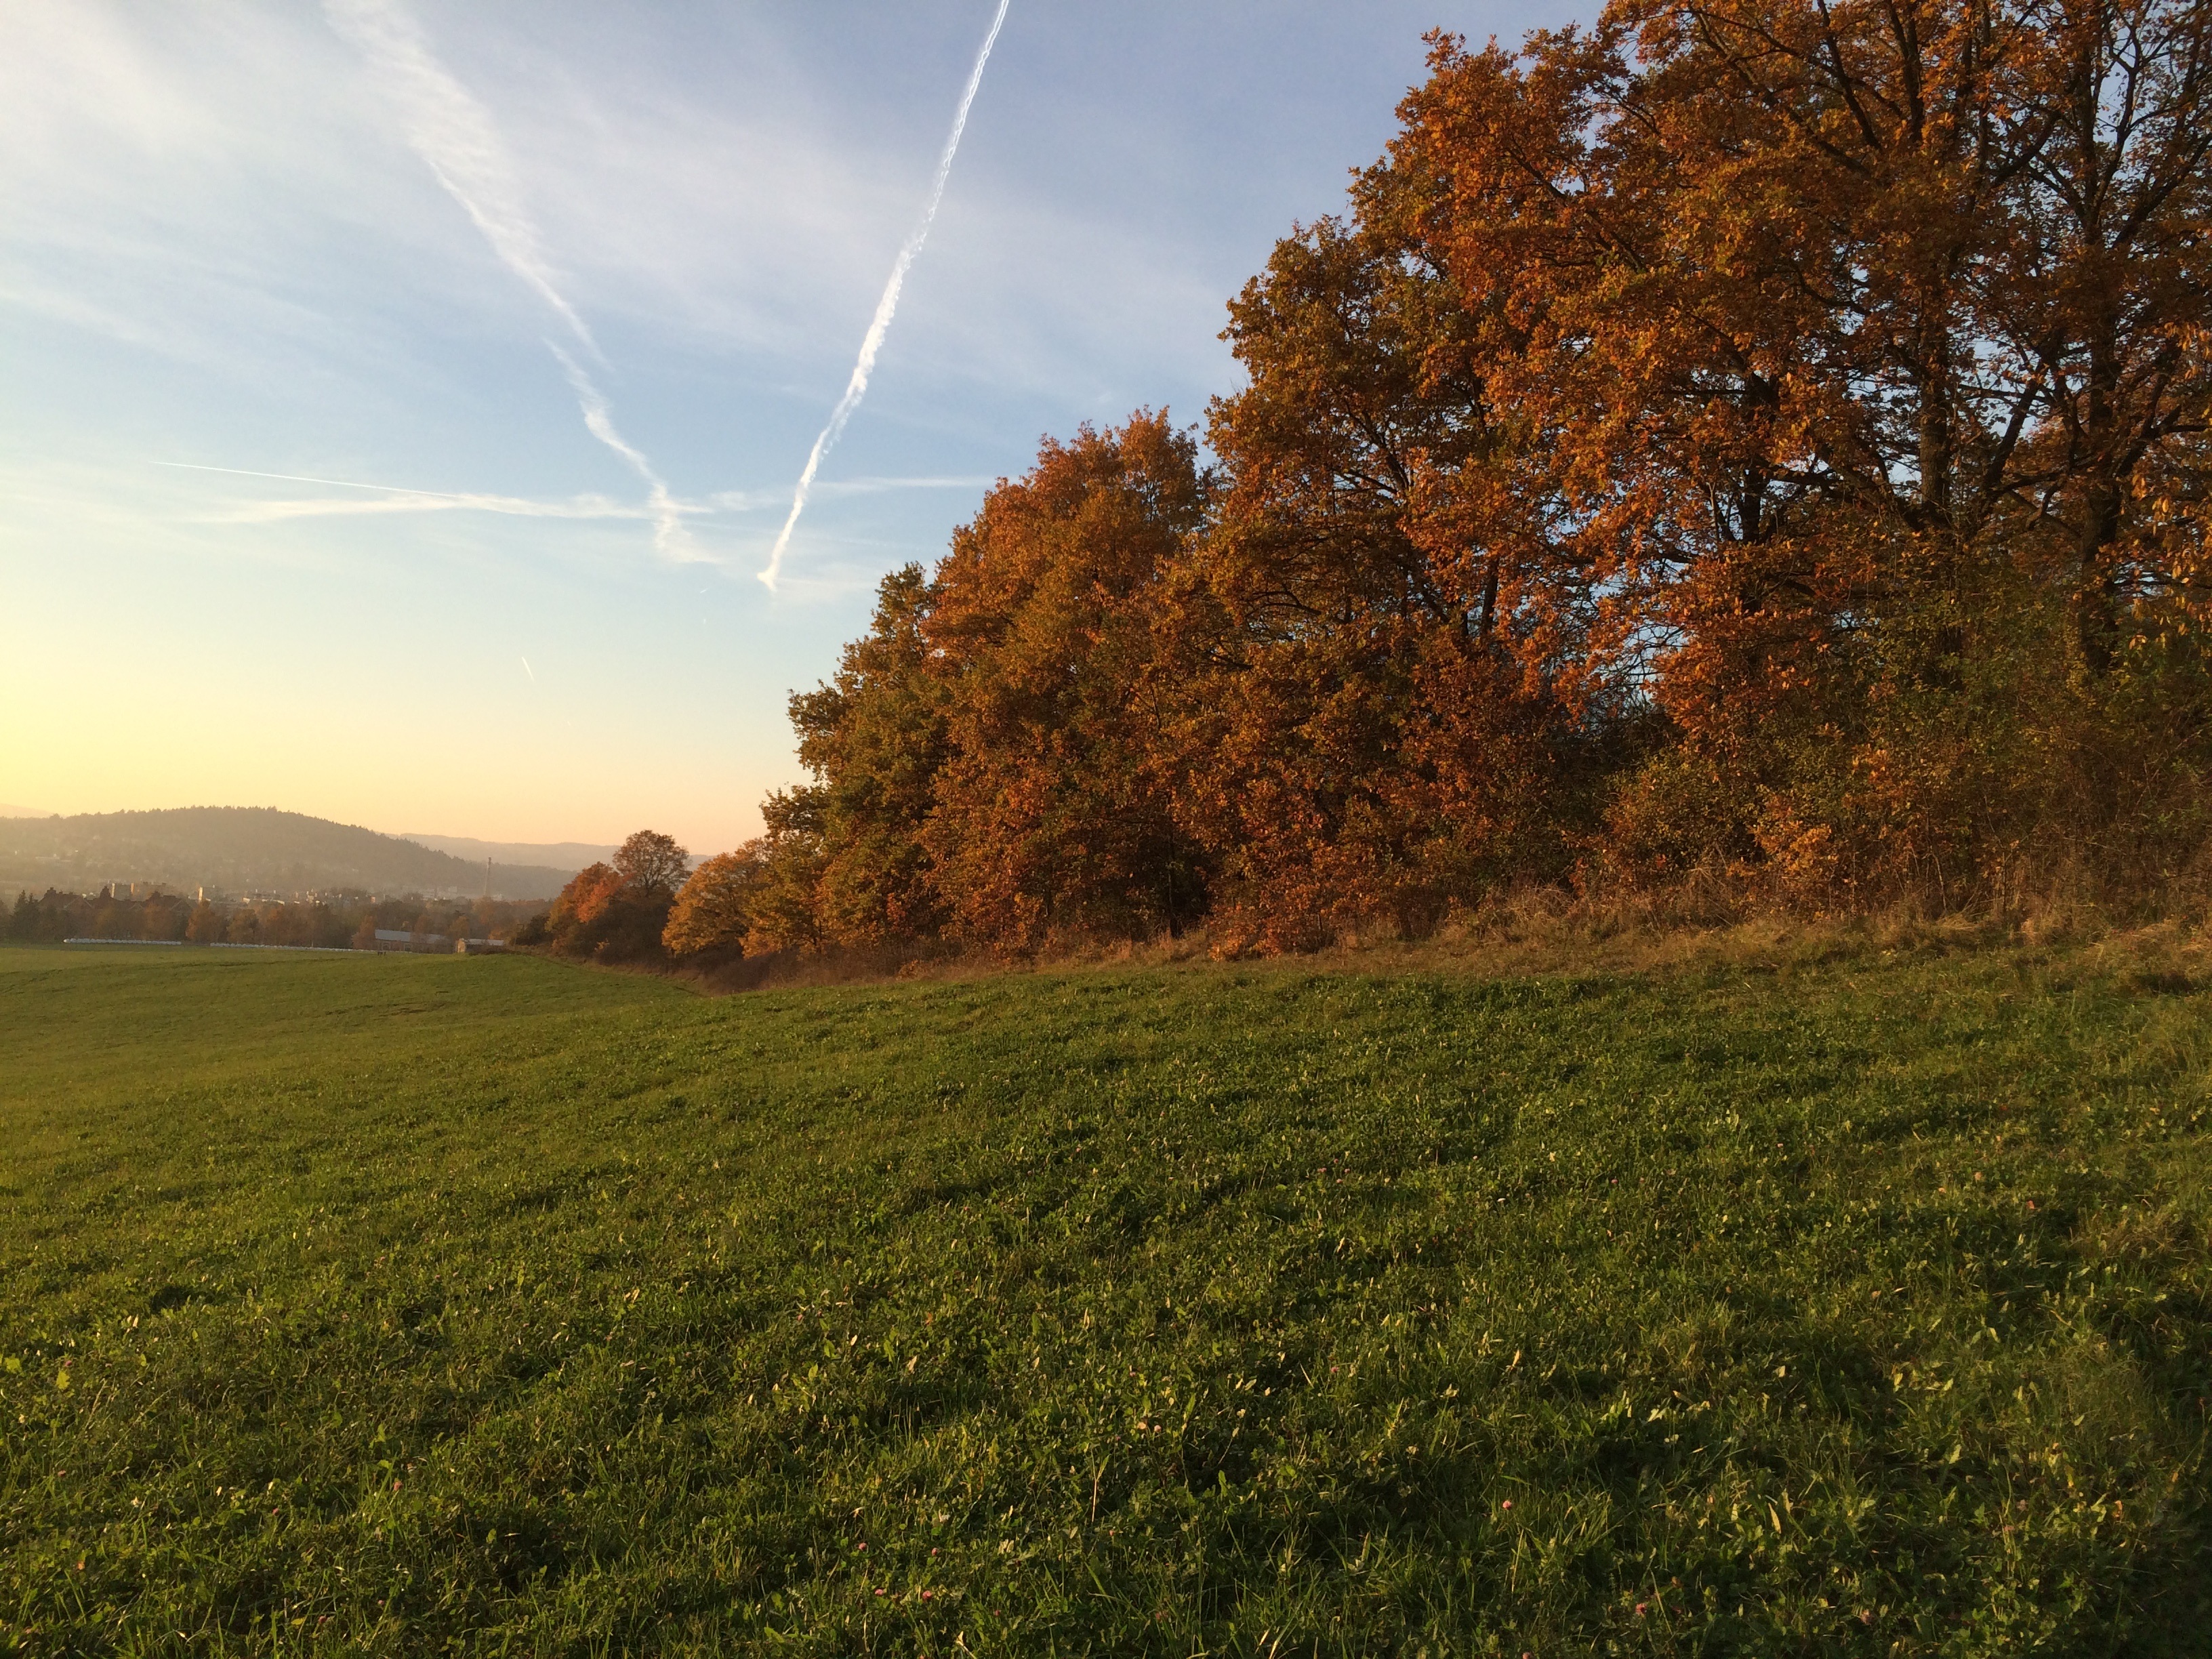
landscape, tree, nature, forest, grass, plant, sun, field, meadow, prairie, sunlight, morning, leaf, hill, autumn, season, plain, trees, deciduous tree, colors, grassland, habitat, ecosystem, rural area, the crown of the tree, natural environment, atmospheric phenomenon, grass family, woody plant